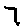
Label: 7